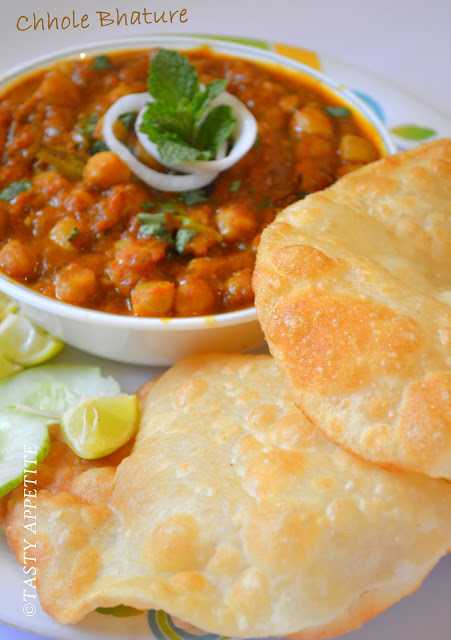
Dish: chole_bhature